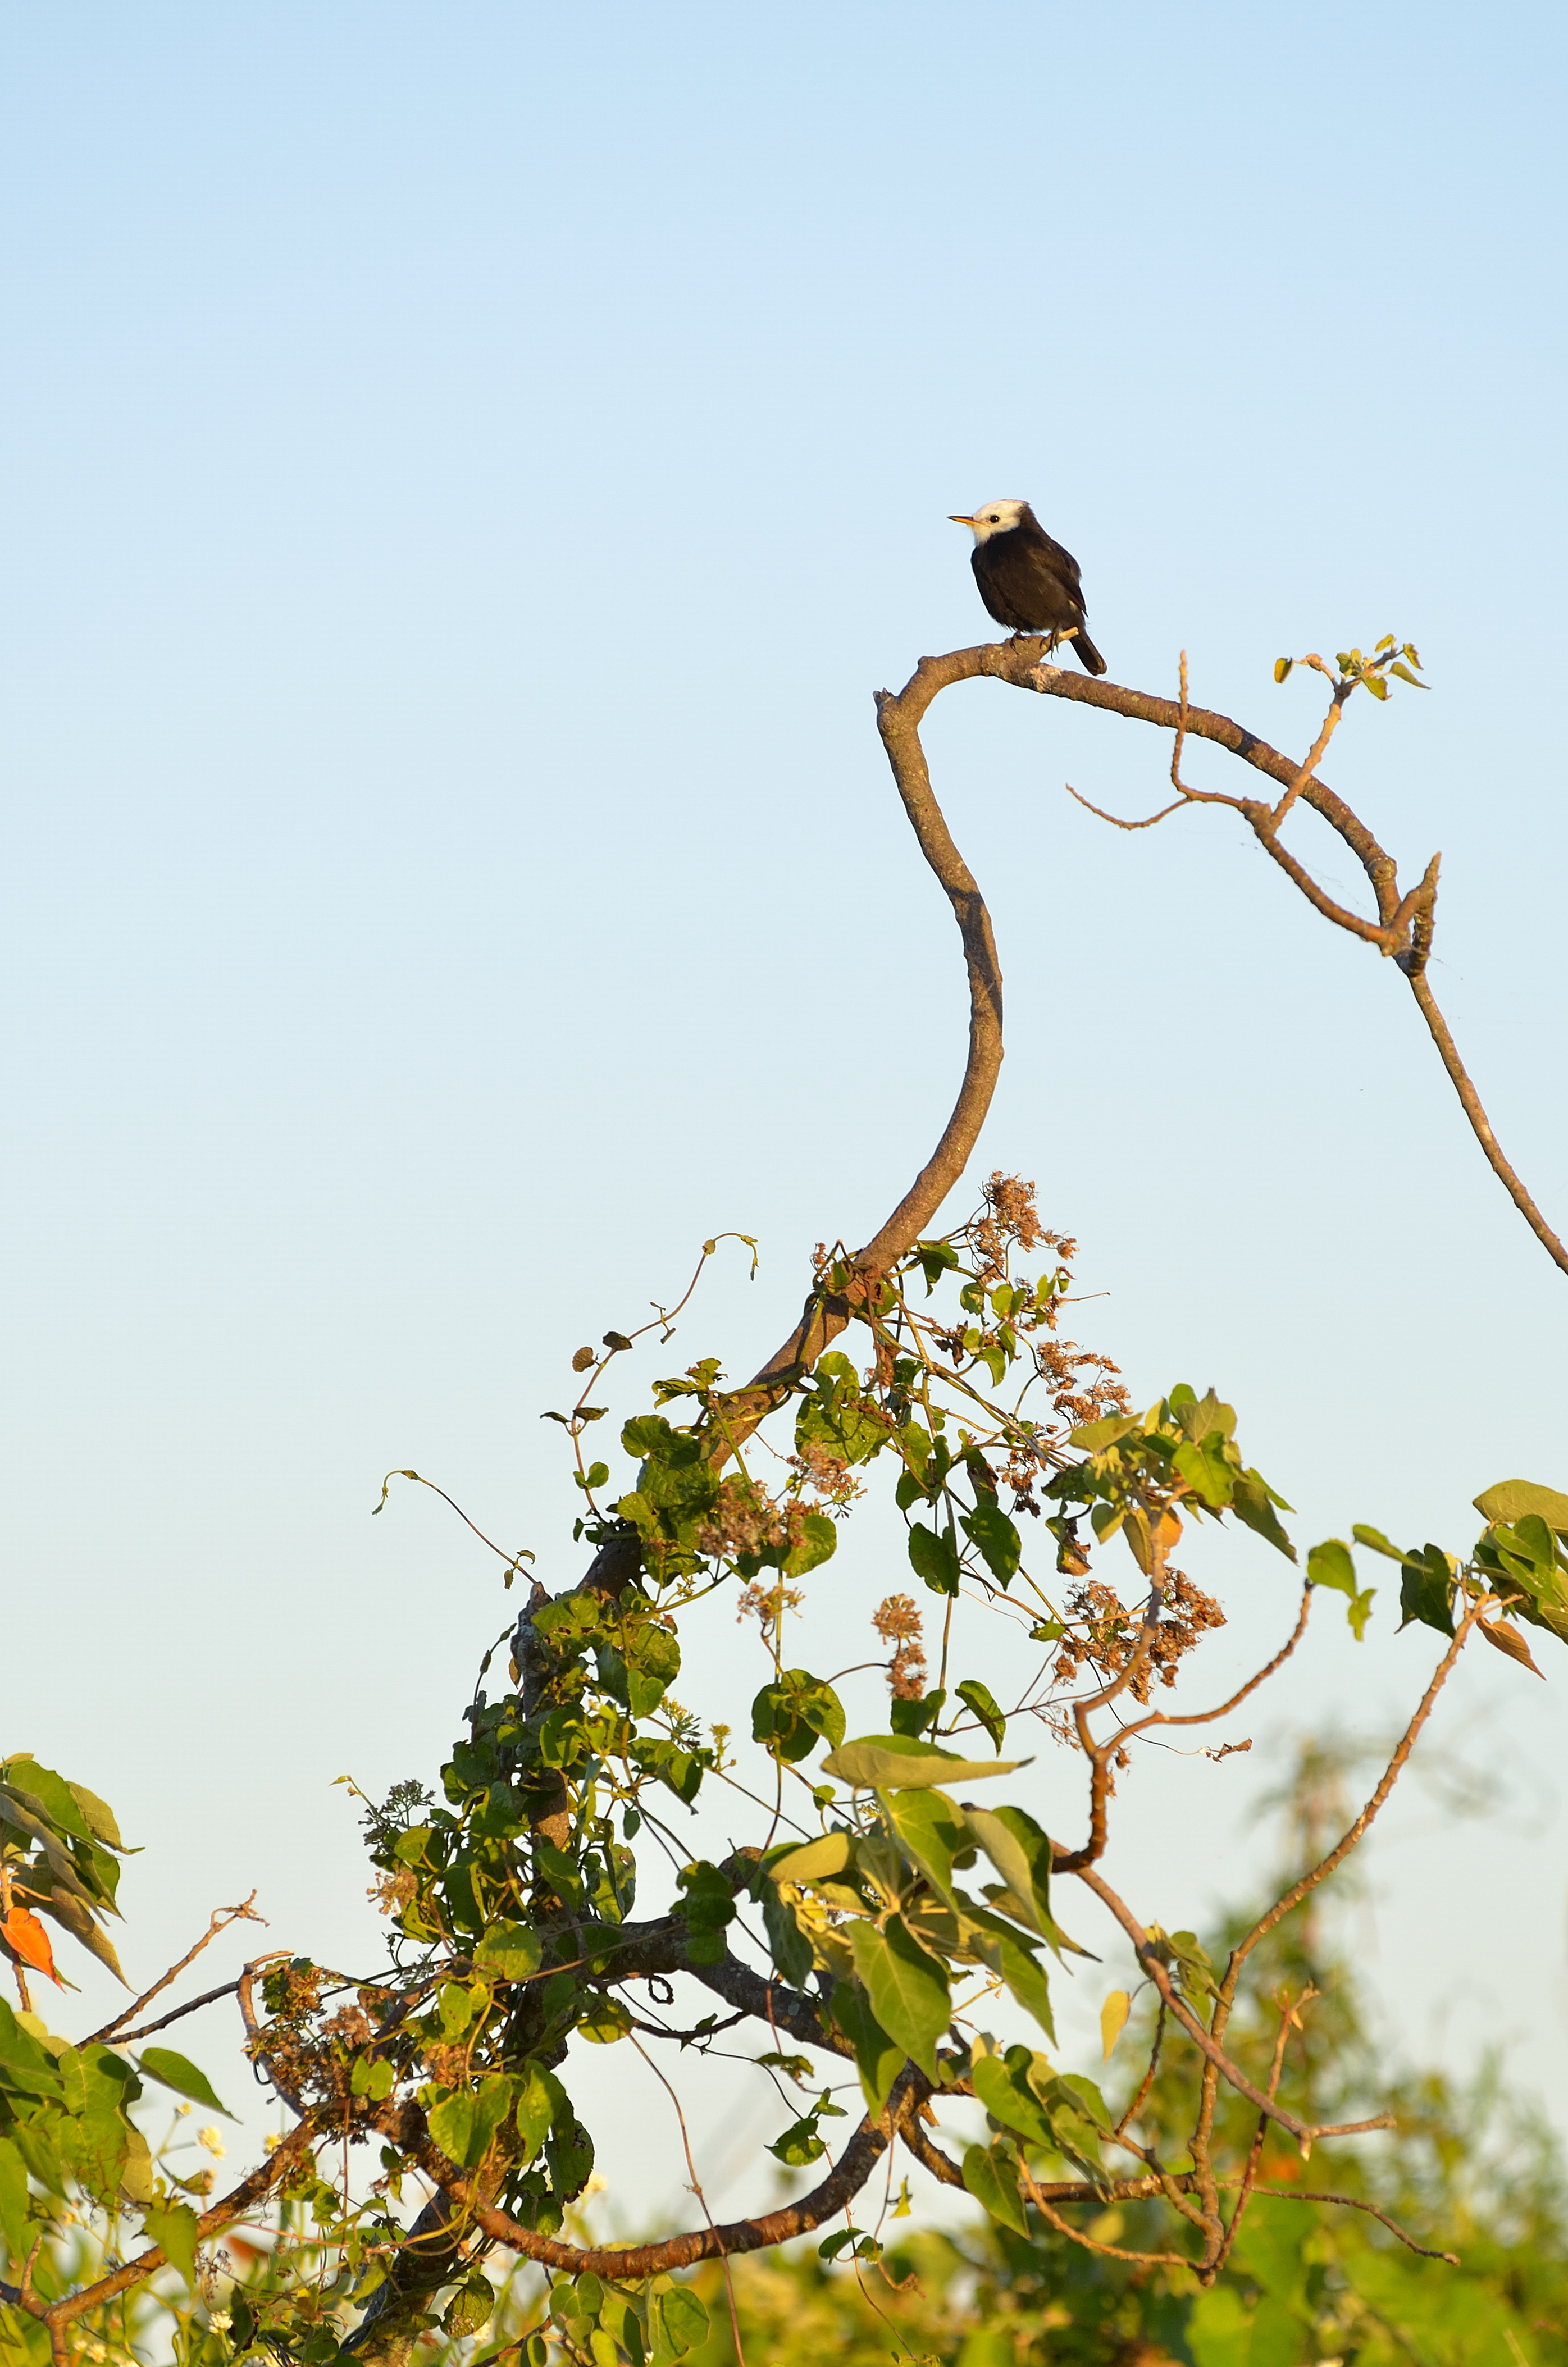
tree, nature, branch, bird, leaf, flower, wildlife, wild, spring, autumn, flora, fauna, laguna, corrientes, fna, ibera, estero, parque, perching bird